26th AVN Awards

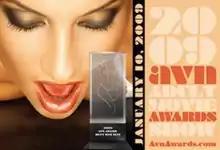

The 26th AVN Awards ceremony, presented by Adult Video News (AVN), honored the best pornographic movies of 2008 and took place on January 10, 2009, at the Mandalay Bay Events Center in Paradise, Nevada. During the ceremony, Adult Video News presented AVN Awards (commonly referred to as Oscars of porn) in 127 categories released between Oct. 1, 2007 and Sept. 30, 2008. The ceremony, televised in the United States by Showtime, was produced by Gary Miller. Comedian Thea Vidale hosted the show for the second time, joined on stage by actresses Belladonna and Jenna Haze.